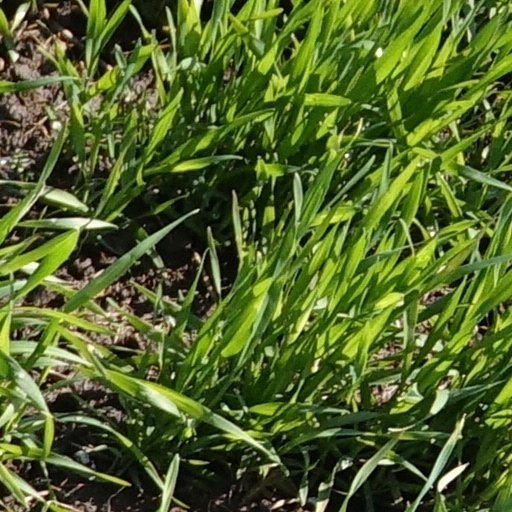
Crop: wheat